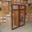
Label: wardrobe